Occupation of Poland (1939–1945)

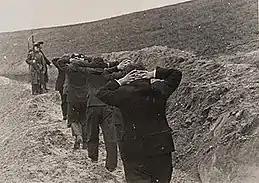
Polish teachers guarded by members of ethnic German "Selbstschutz" battalion before execution

Those plans began to be implemented almost immediately after German troops took control of Poland. As early as October 1939, many Poles were expelled from the annexed lands in order to make room for German colonizers. Only those Poles who had been selected for Germanization, approximately 1.7 million including thousands of children who had been taken from their parents, were permitted to remain, and if they resisted it, they were to be sent to concentration camps, because "German blood must not be utilized in the interest of a foreign nation". By the end of 1940, at least 325,000 Poles from annexed lands were forced to abandon most of their property and forcibly resettled in the General Government district. There were numerous fatalities among the very young and very old, many of whom either perished "en route" or perished in makeshift transit camps such as those in the towns of Potulice, Smukal, and Toruń. The expulsions continued in 1941, with another 45,000 Poles forced to move eastwards, but following the German invasion of the Soviet Union, the expulsions slowed down, as more and more trains were diverted for military logistics, rather than being made available for population transfers. Nonetheless, in late 1942 and 1943, large-scale expulsions also took place in the General Government, affecting at least 110,000 Poles in the Zamość–Lublin region. Tens of thousands of the expelled, with no place to go, were simply imprisoned in the Auschwitz (Oświęcim) and Majdanek concentration camps. By 1942, the number of new German arrivals in pre-war Poland had already reached two million.